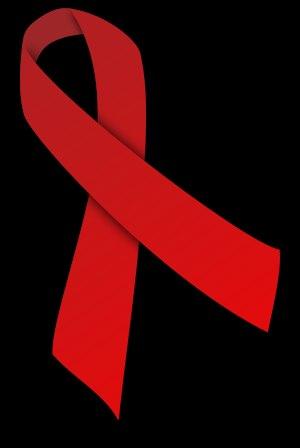
La Journée mondiale du sida, ou Journée mondiale de lutte contre le sida, est une journée internationale consacrée à la sensibilisation de la pandémie du sida. Elle est organisée tous les 1ᵉʳ décembre.
Cet article présente les différents facteurs pouvant entraîner la prise de risque sexuel et amener une personne à être contaminée par le virus du syndrome de l'immunodéficience acquise. Différentes dimensions sont présentées, afin de mieux comprendre la complexité de ce phénomène.
Le VIH / sida a été détecté pour la première fois au Canada en 1982. En 2005, il y avait environ 58 000 personnes vivant avec le VIH / sida, avec une estimation de 15 000 pas au courant de leur séropositivité.
Le ruban rouge est un symbole international que l'on accroche sur ses vêtements pour afficher sa solidarité vis-à-vis des victimes du VIH ou du sida.